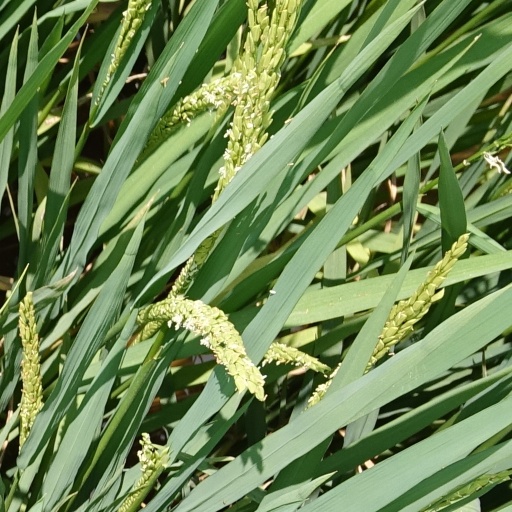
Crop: rice